WOMG

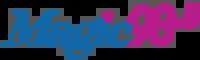
WOMG's former "Magic 98.5" logo used from 2008 to 2014

On April 1, 2008, the WOMG-FM calls and the oldies format moved from 103.1 FM to 98.5 FM. The WLXC-FM calls and the Urban format moved to WOMG's old frequency of 103.1 MHz as "Magic 103.1." The switch happened at 10:00 am. The Oldies format's positioner was changed from "Oldies 103" to "Magic 98.5." The Oldies format aired on 103.1 for 18 years. It evolved to more of a classic hits format as of 2012, playing primarily 1970s and early 1980s music, with occasional 1960s music.